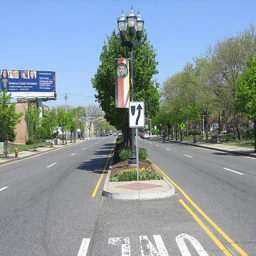
A two way street with a stay to the right sign.
a street sign near a street light and trees
A sign that is in the middle of the street.
Signs line a tree paved street and sidewalks
A street sign sitting in the middle of a center divider.